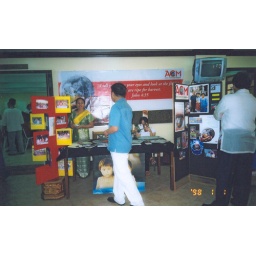
my home church in philippines (lcc - lighthouse christian community)...during the missions festival...